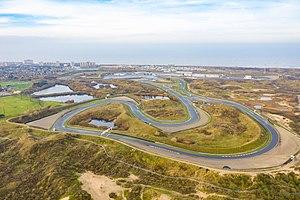
Le circuit de Zandvoort est un circuit automobile néerlandais tracé entre les dunes au sud du parc national Zuid-Kennemerland, dans la commune de Zandvoort, à une vingtaine de kilomètres à l'ouest d'Amsterdam.